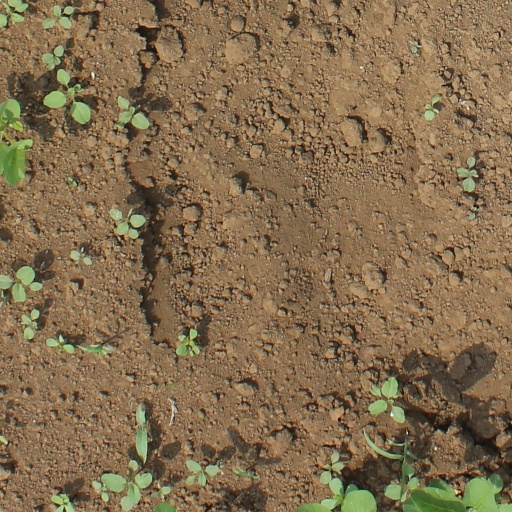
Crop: soybean